Impact of the COVID-19 pandemic on commercial air transport

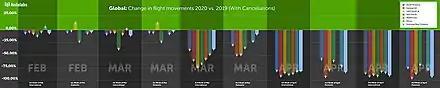
Aviation sector recorded an 80% decrease in flight movements across all geographic regions, including America, Europe, Asia-Pacific and Middle East as of 4 May 2020.

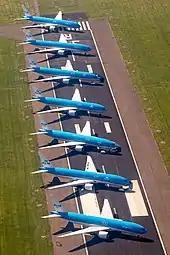
KLM Boeing 777-200ERs parked on Schiphol runway during the crisis

Early March 2020 saw 10% of all flights cancelled compared to 2019. As the pandemic progressed, 40–60% fewer flight movements were recorded in late March with international flights affected the most. By April 2020, over 80% flight movements were restricted across all regions. Research shows that world recovery of passenger demand to pre-COVID-19 levels is estimated to take 2.4 years (recovery by late 2022), with the most optimistic estimate being 2 years (recovery by mid-2022), and the most pessimistic estimate 6 years (recovery in 2026). Large regional differences are detected: the Asia-Pacific has the shortest estimated average recovery time of 2.2 years, followed by North America in 2.5 years, and Europe 2.7 years. For air freight demand, a shorter average world recovery time of 2.2 years is predicted if compared to passenger demand. On the regional level, Europe and North America are comparable with average recovery times of 2.2 years, while the Asia-Pacific is predicted to recover faster in 2.1 years.